Saint-Germain-de-Belvès

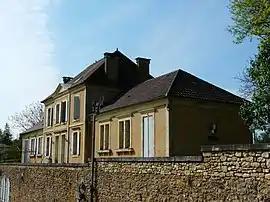
The town hall in Saint-Germain-de-Belvès

Saint-Germain-de-Belvès (literally "Saint-Germain of Belvès") is a commune in the Dordogne department in Nouvelle-Aquitaine in southwestern France.